Knights of the Round Table

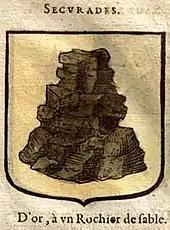
The attributed arms of "Securades"

Mador's best known role is in an episode of the Vulgate "Mort Artu ("and consequently in the Stanzaic "Morte Arthur" and Malory's "Le Morte d'Arthur") that tells the story of his trial by combat against the incognito Lancelot, Queen Guinevere's champion for her innocence following the poisoning of Mador's brother Gaheris de Karahau. Mador loses the duel to Lancelot (without losing his life in the process), saving Guinevere from the accusation that almost led her being burnt at the stake.